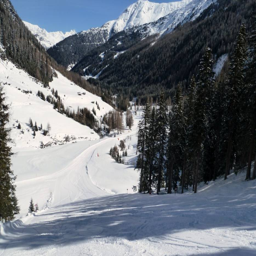
slope to the middle station